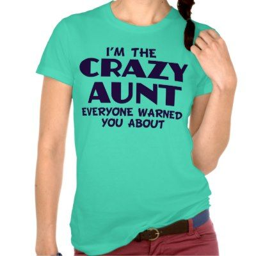
crazy aunt t - shirt - i 'll definitely need this in the future !